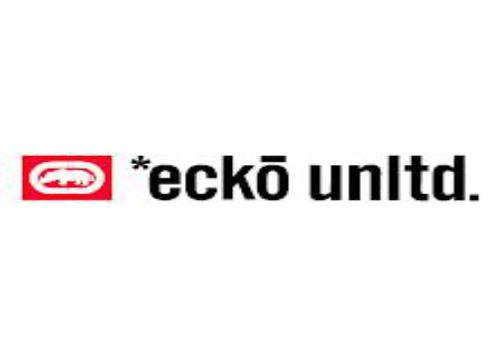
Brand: Ecko Unltd
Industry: Clothes